Tamil Kudimagan

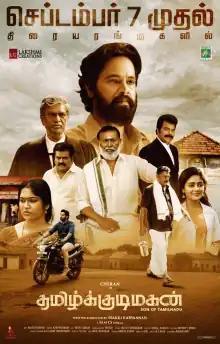
Theatrical release poster

Tamil Kudimagan is a 2023 Indian Tamil-language film directed by Esakki Karvannan and starring Cheran and Sri Priyanka in the lead roles. It was released on 7 September 2023.